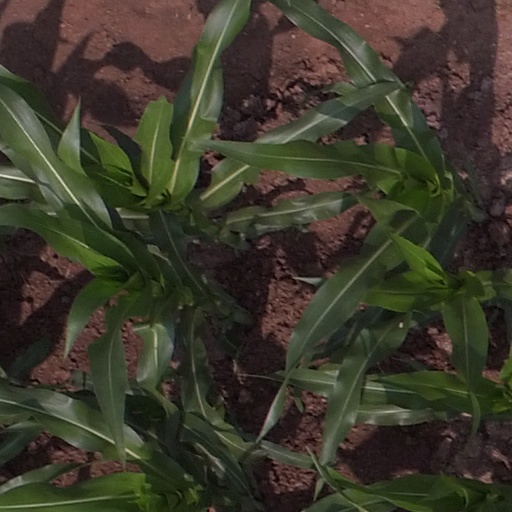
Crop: maize; corn